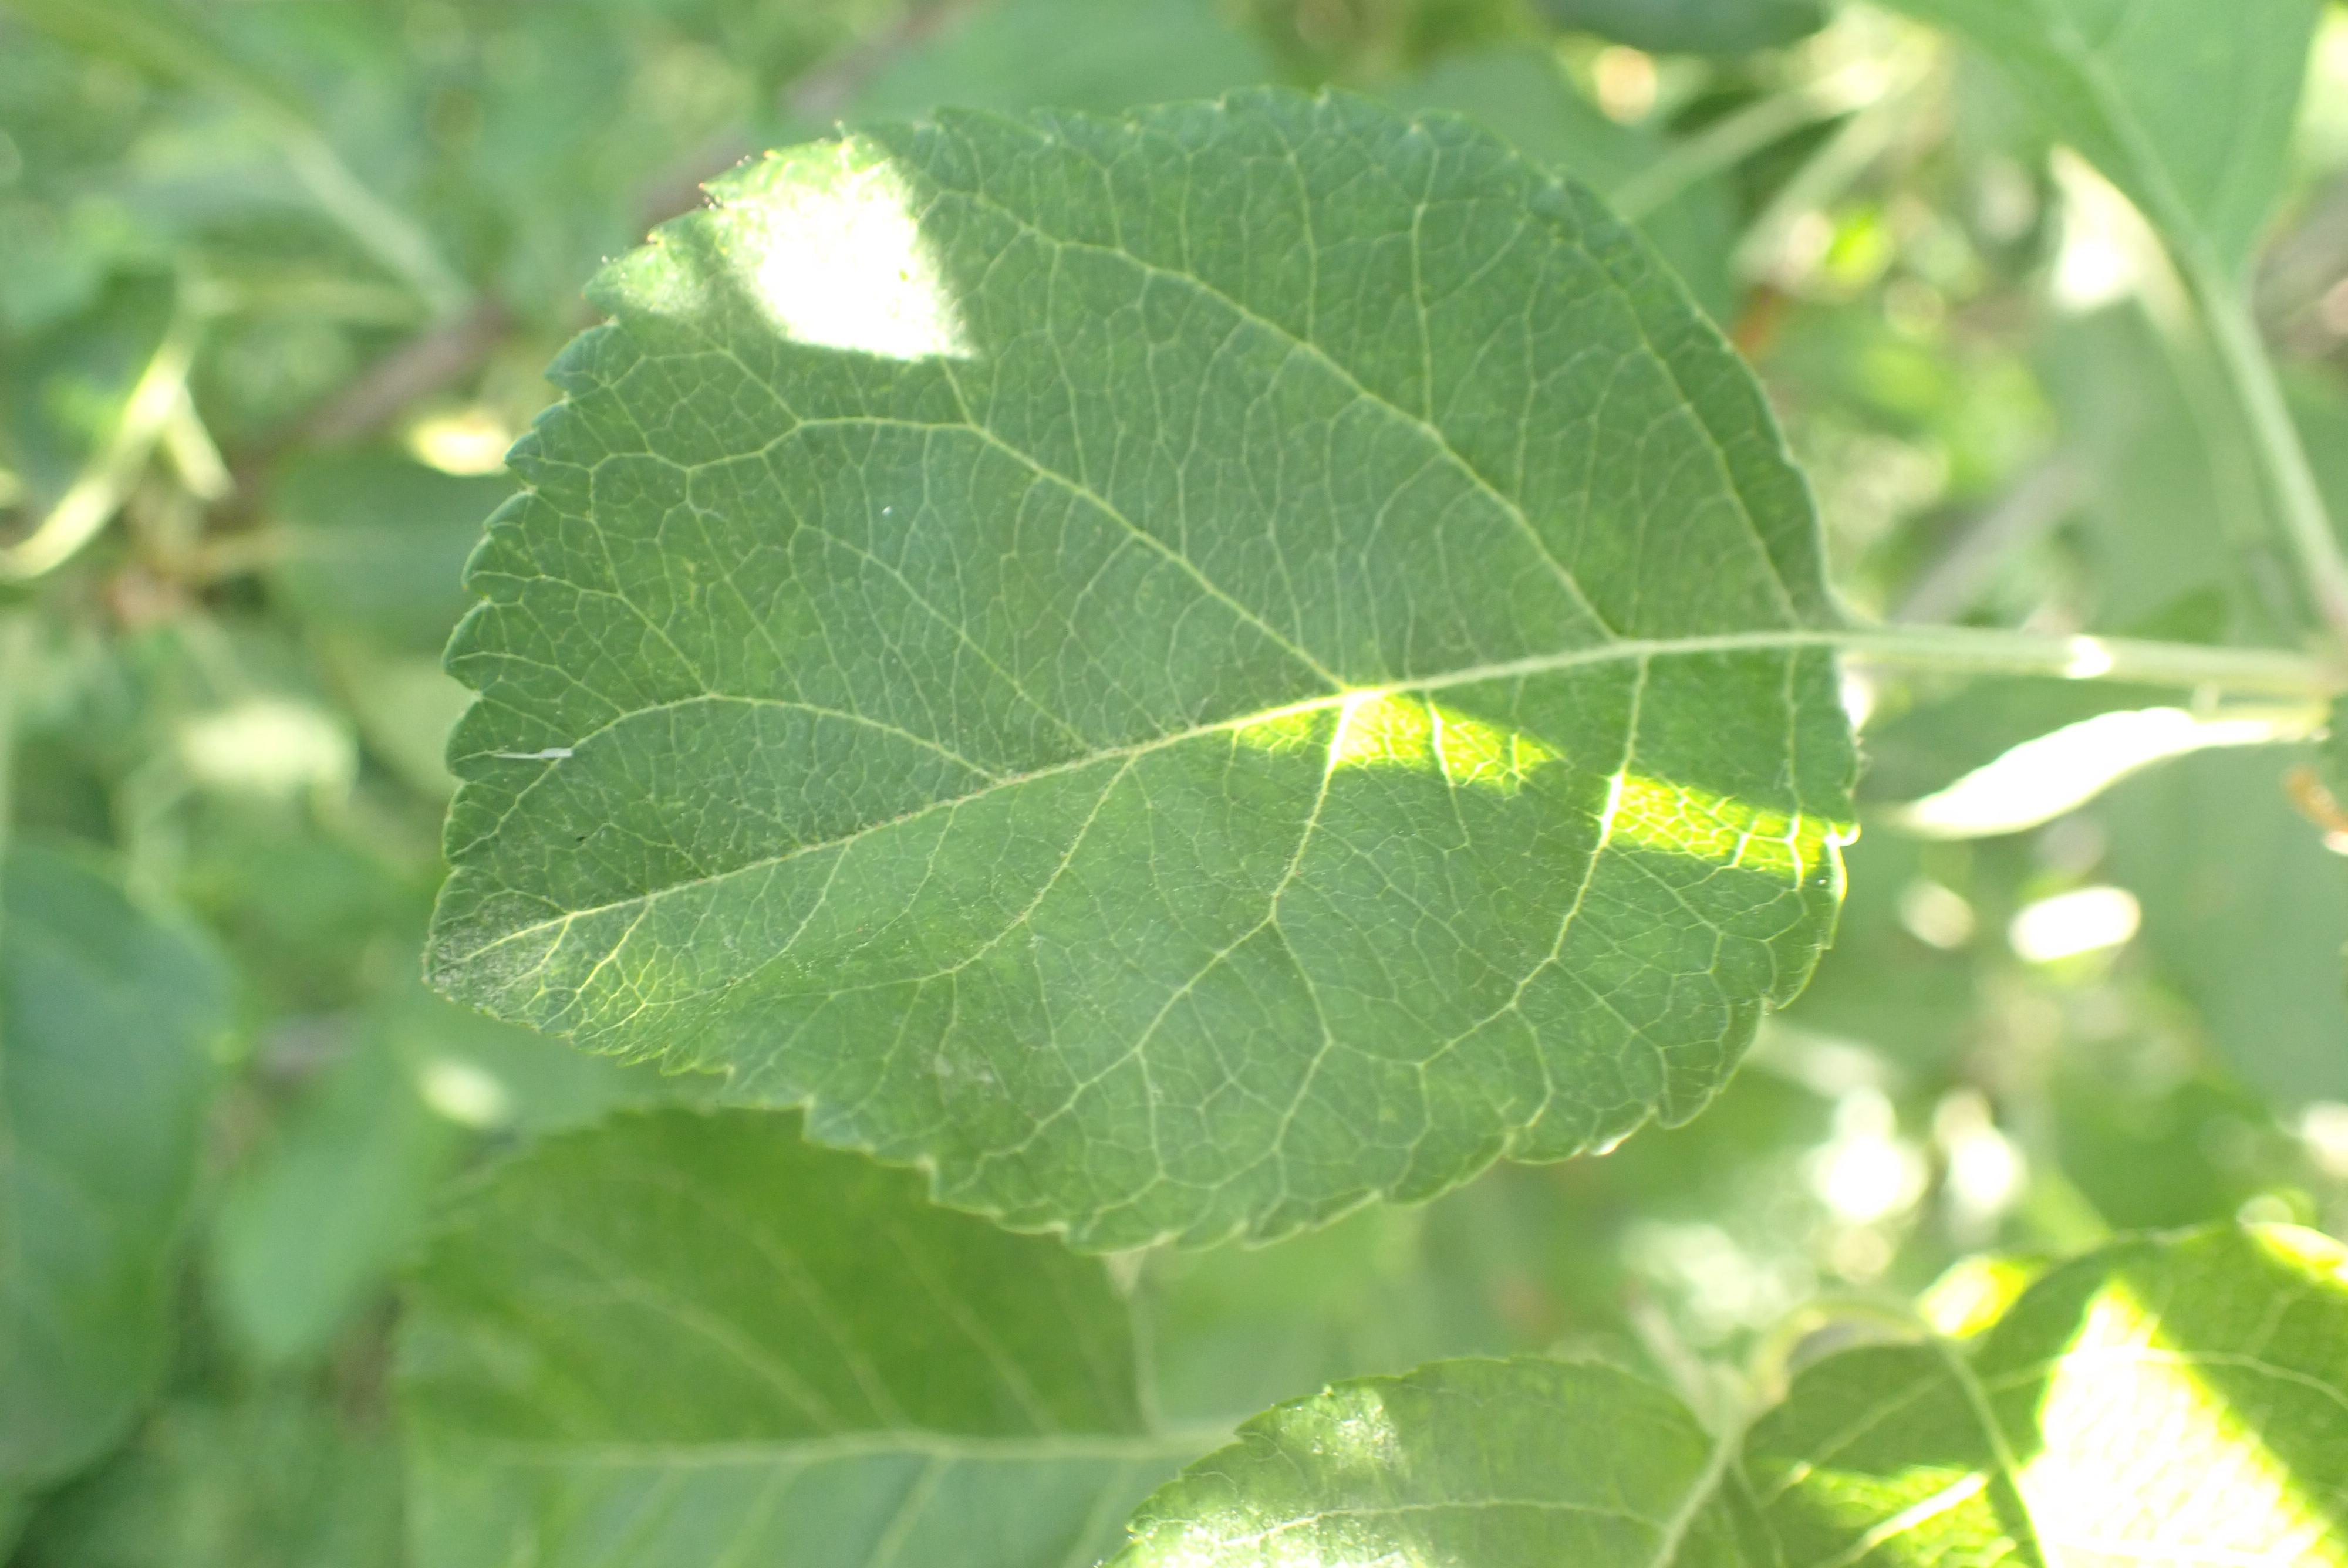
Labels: healthy